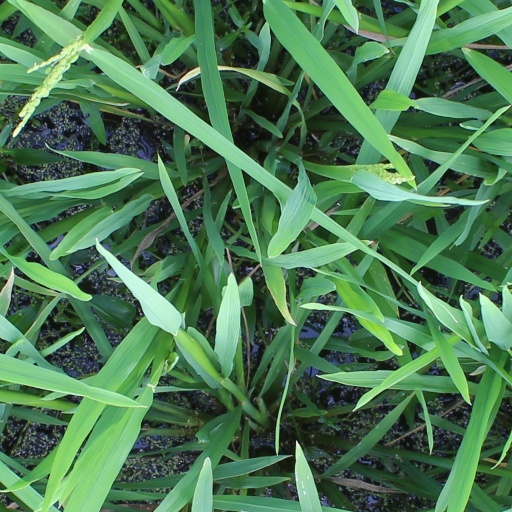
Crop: rice